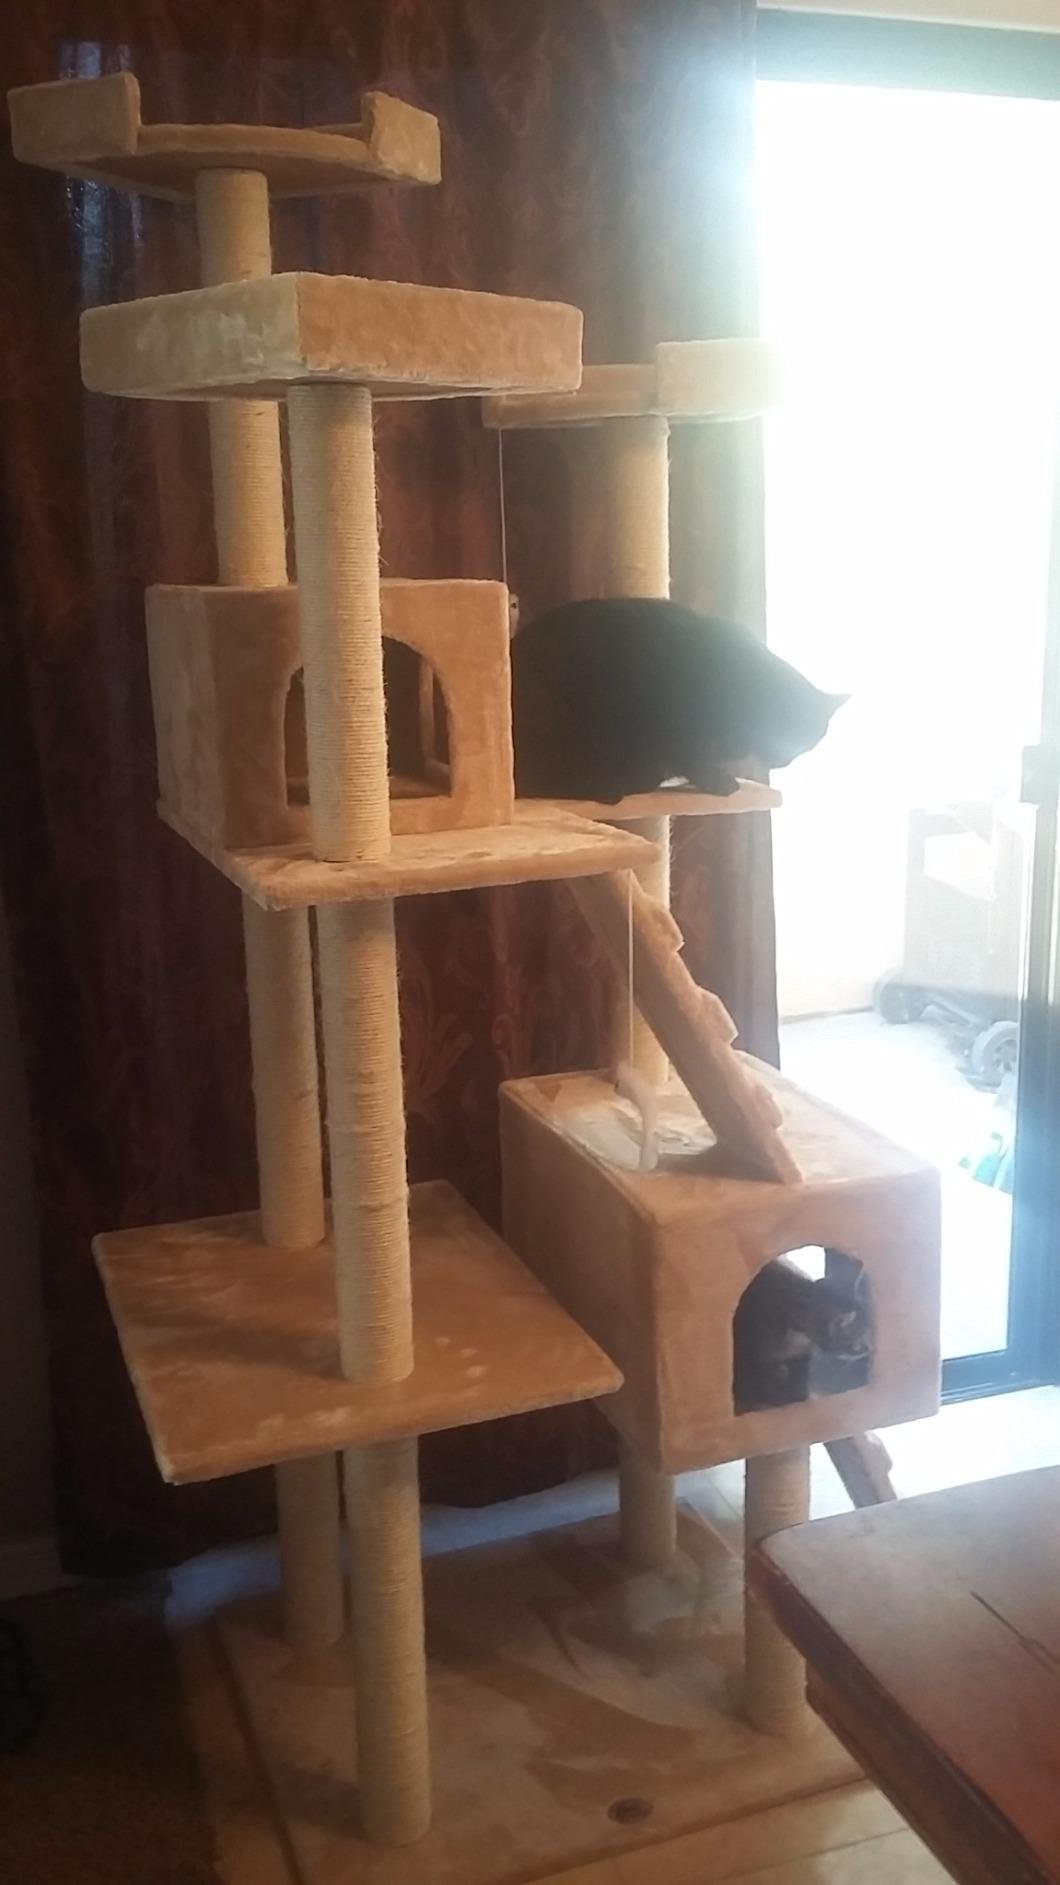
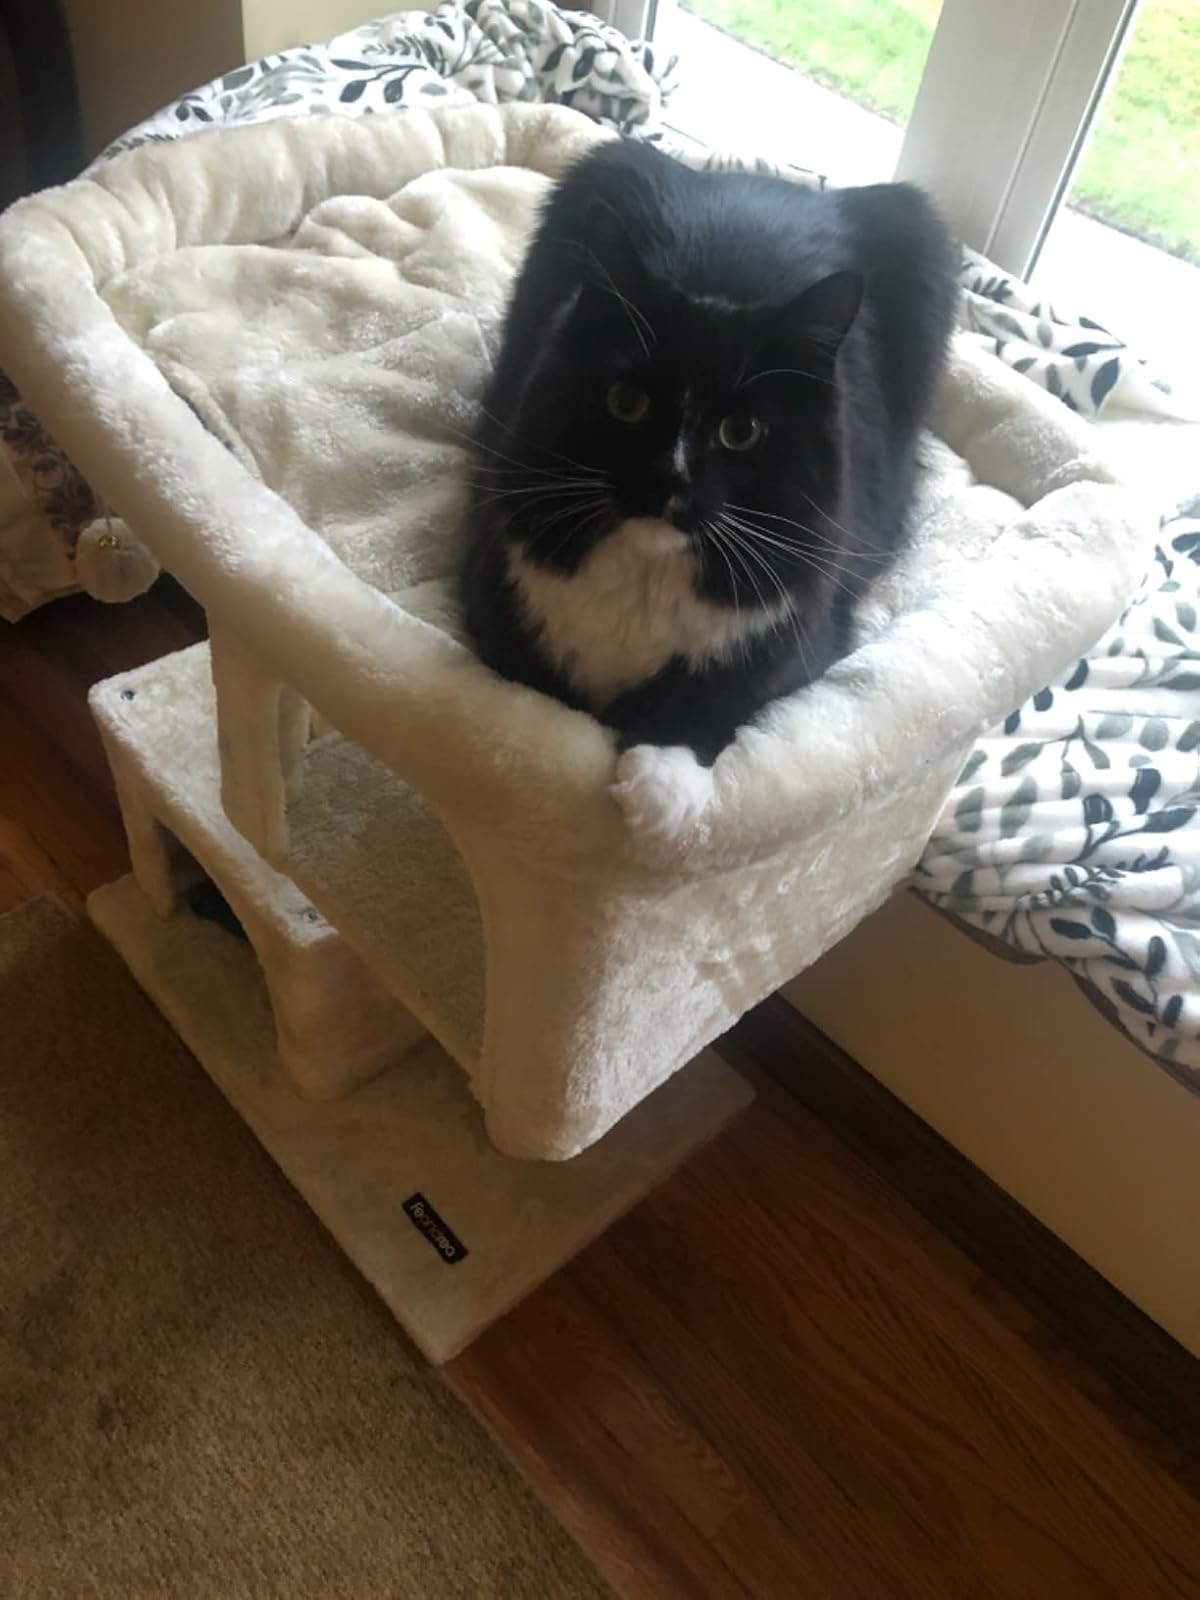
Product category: items_cat tree
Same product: no